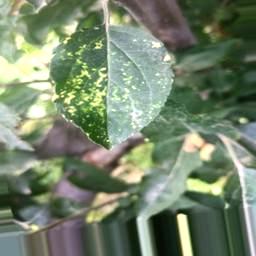
Label: Apple_Mosaic